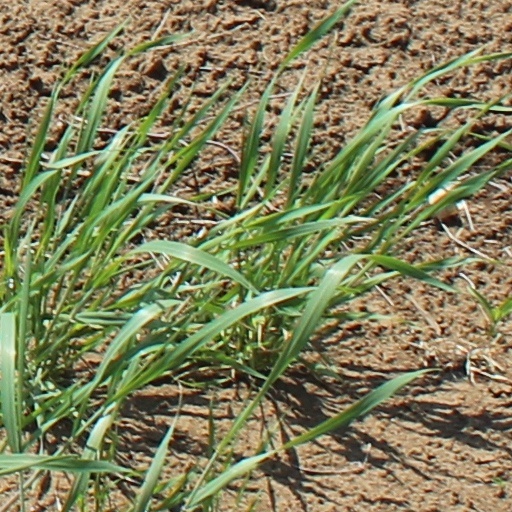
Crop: wheat